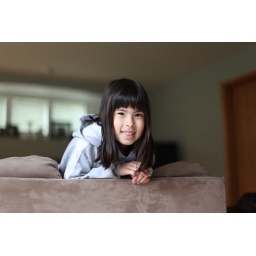
My flower girl came over to play with our dogs.